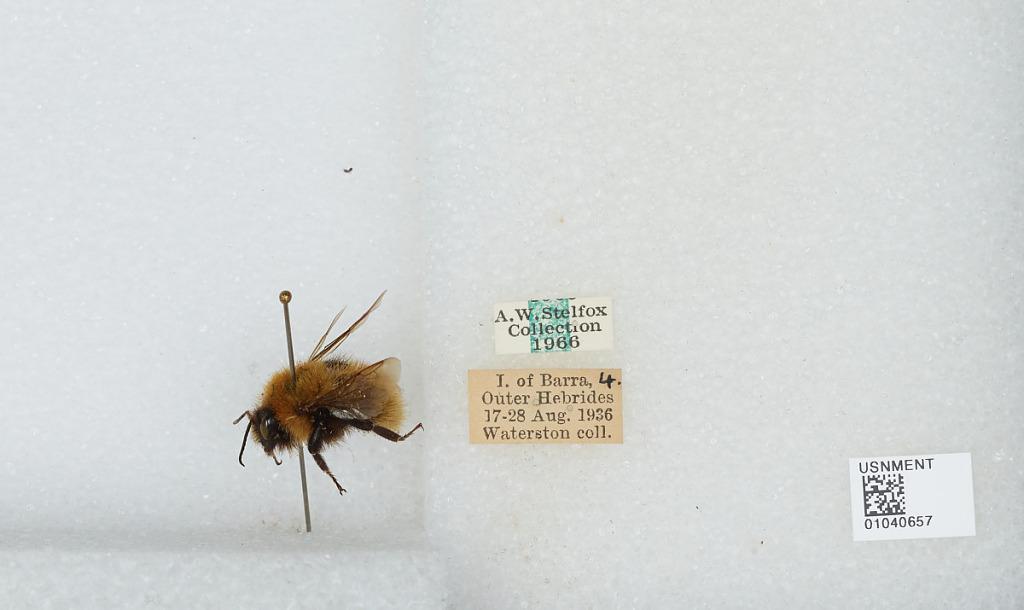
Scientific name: Bombus (Thoracobombus) pascuorum (Scopoli)
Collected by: Waterston
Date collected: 1936-8-17
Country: United Kingdom
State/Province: Scotland
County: Na h-Eileanan Siar
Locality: Barra Island: an island in the Outer Hebrides
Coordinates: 56.98, -7.47